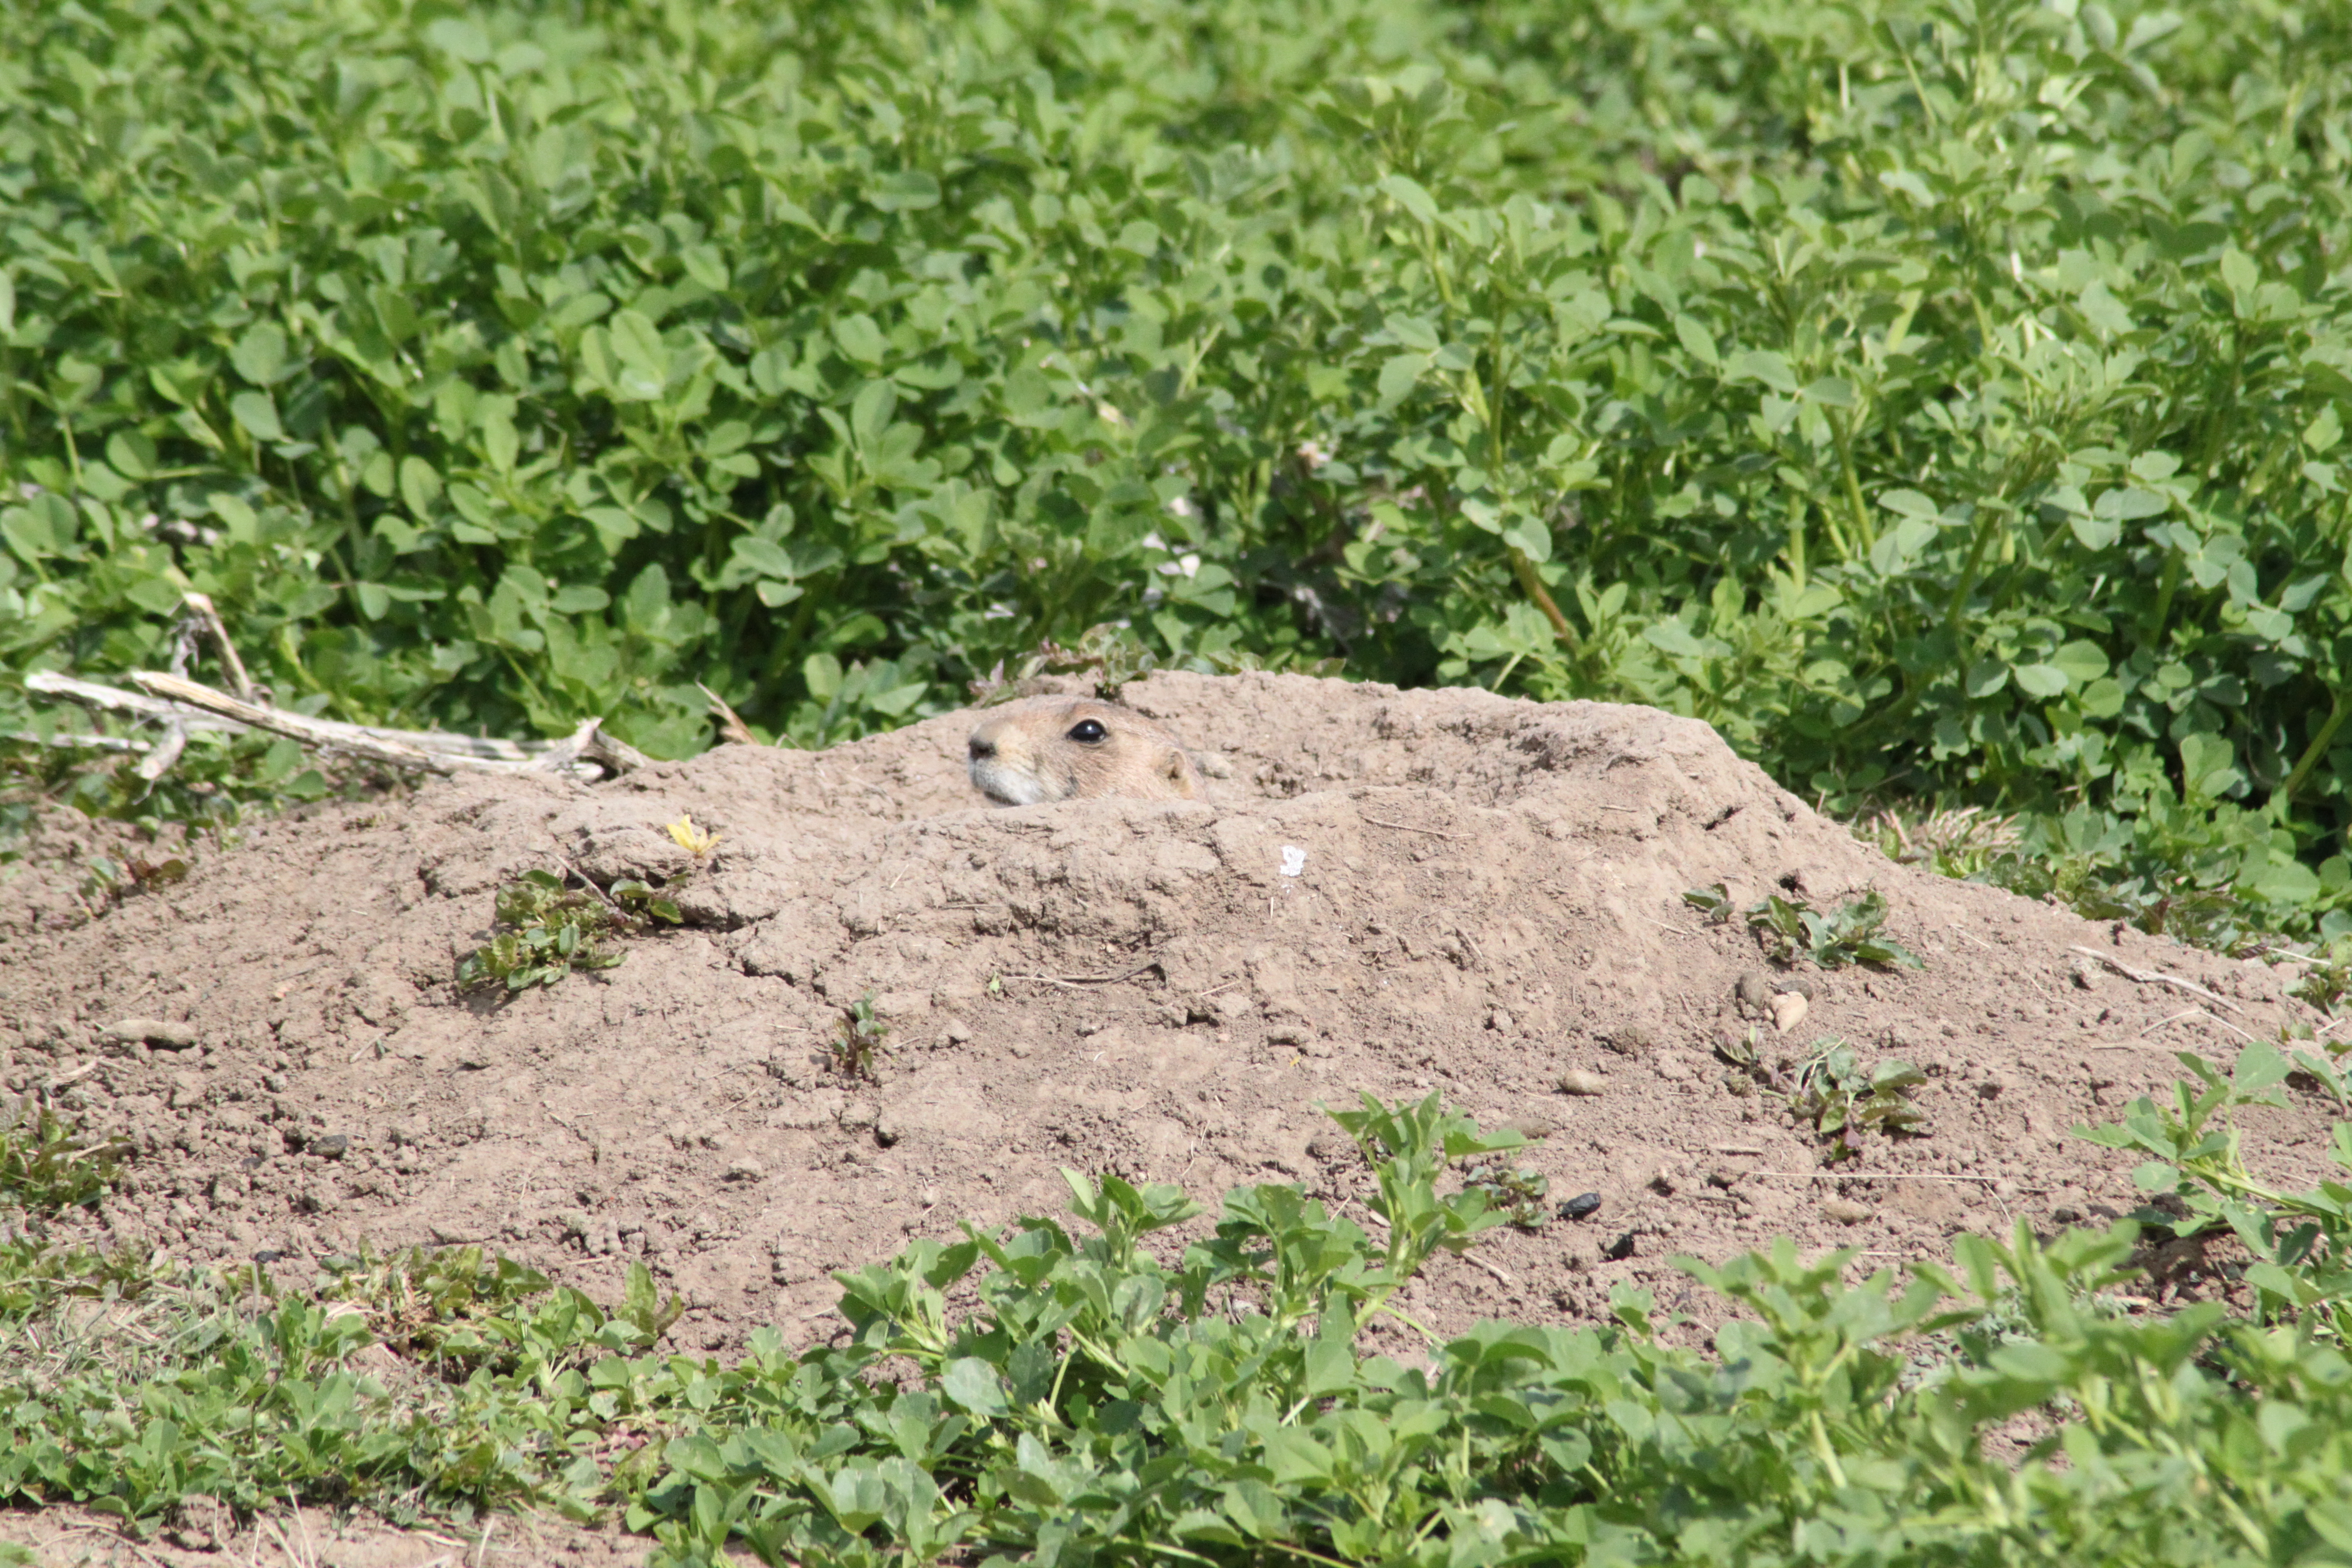
nature, soil, agriculture, crop, field, grass, plant, plant community, herb, shrubland